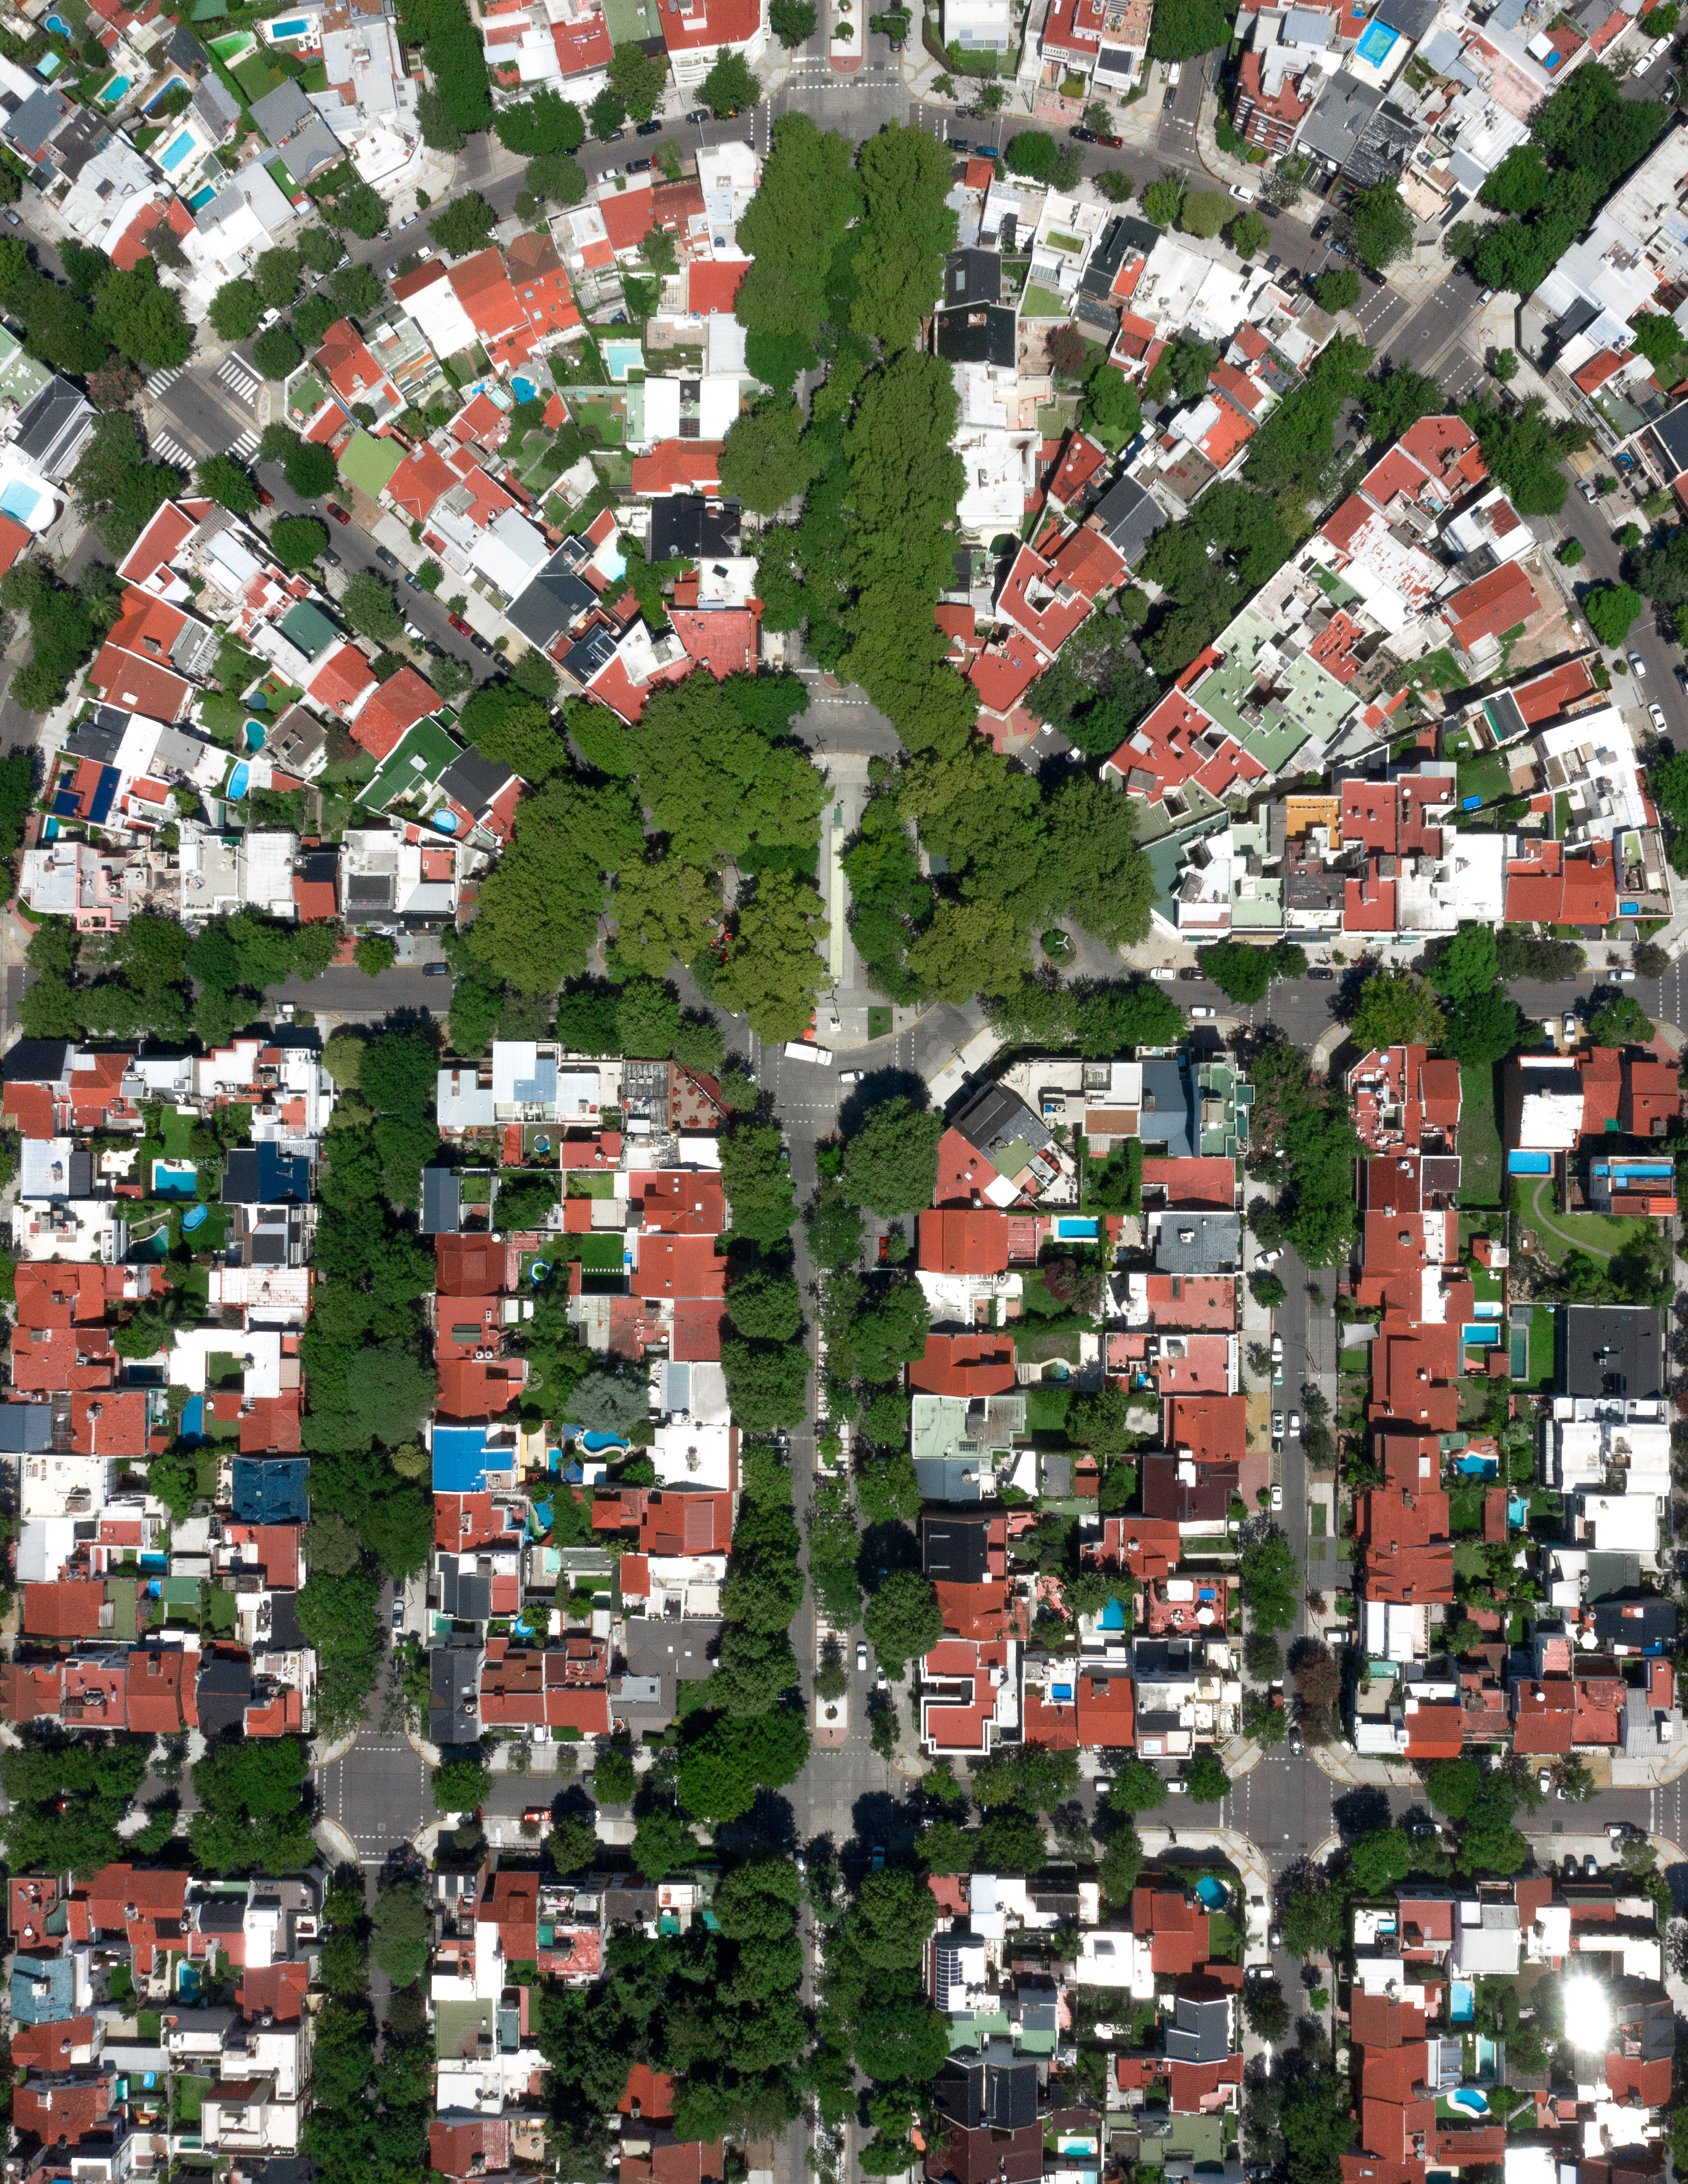
plant, leaf, tree, urban design, biome, woody plant, line, red, groundcover, pattern, symmetry, art, suburb, landscape, grass, mixed use, rectangle